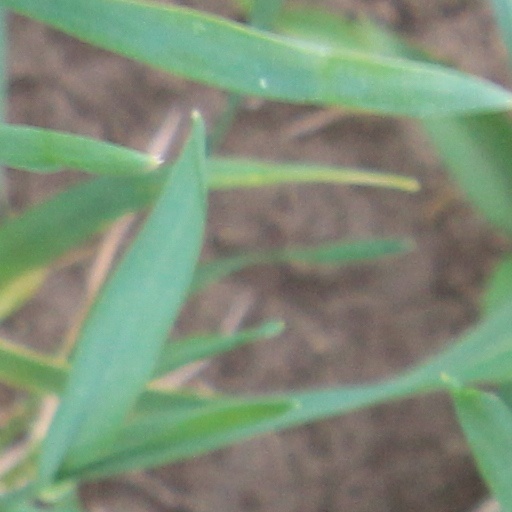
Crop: wheat